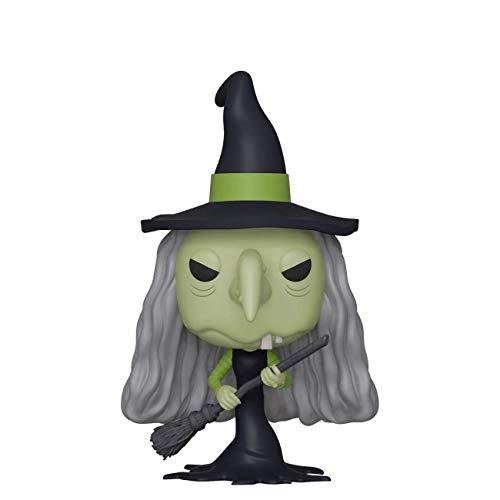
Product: Funko Pop! Disney: Nightmare Before Christmas - Witch
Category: Toys & Games | Toy Figures & Playsets | Action Figures
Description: From Nightmare Before Christmas, witch, as a stylized POP vinyl from Funko.
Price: $8.78
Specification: ProductDimensions:2.5x2.5x3.8inches|ItemWeight:5ounces|ShippingWeight:5ounces(Viewshippingratesandpolicies)|ASIN:B07PZDXVR9|Itemmodelnumber:42673|Manufacturerrecommendedage:6yearsandup